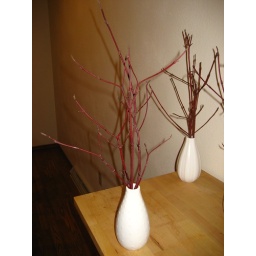
Each rectangular table will have 2 vases and 4 candles in clear glass votive holders.